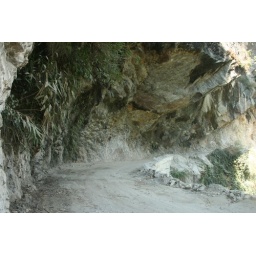
lachung road below rock